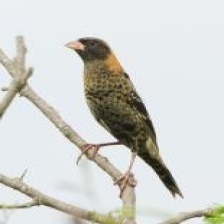
Species: BOBOLINK
Scientific name: DOLICHONYX ORYZIVORUS